Wat Phra Dhammakaya

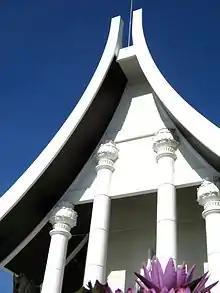
The "ubosot" in the old area of the temple

Participants in the temple's activities report that the temple feels like a family. According to Taylor, the temple's success may be partly explained by the flexible social structure of the temple, allowing for openness to newcomers. The temple organizes its followers into groups with certain interests. In surveys, one major reason for joining the temple's activities is the structure and clarity of the teachings. The temple's lifestyle promotes good family values and emphasizes a network of like-minded friends to facilitate spiritual development. Wat Phra Dhammakaya encourages people to persuade others to make merit, because such persuasion is in itself considered a merit. In activities of the temple, even on retreats, ample opportunity is therefore given for socializing and spiritual friendship. In teachings of the temple, practitioners are encouraged to set up "kalyāṇamitta homes" ('homes of good spiritual friends') to meditate together with friends and family, and practitioners are trained to take on leading roles. Wat Phra Dhammakaya makes it a point that homes, temples and schools should unite in creating responsible members of society, and organizes programs to that effect. Communities of "kalyāṇamittas" also have an exemplary effect, according to the temple. One of the reasons why the temple emphasizes huge gatherings during ceremonies, as stated in the temple's literature, is that such gatherings will effect that "people of the world will stop, think and ask themselves why so many people have gathered in one place to meditate (...) and they will strive to find the answer for themselves".